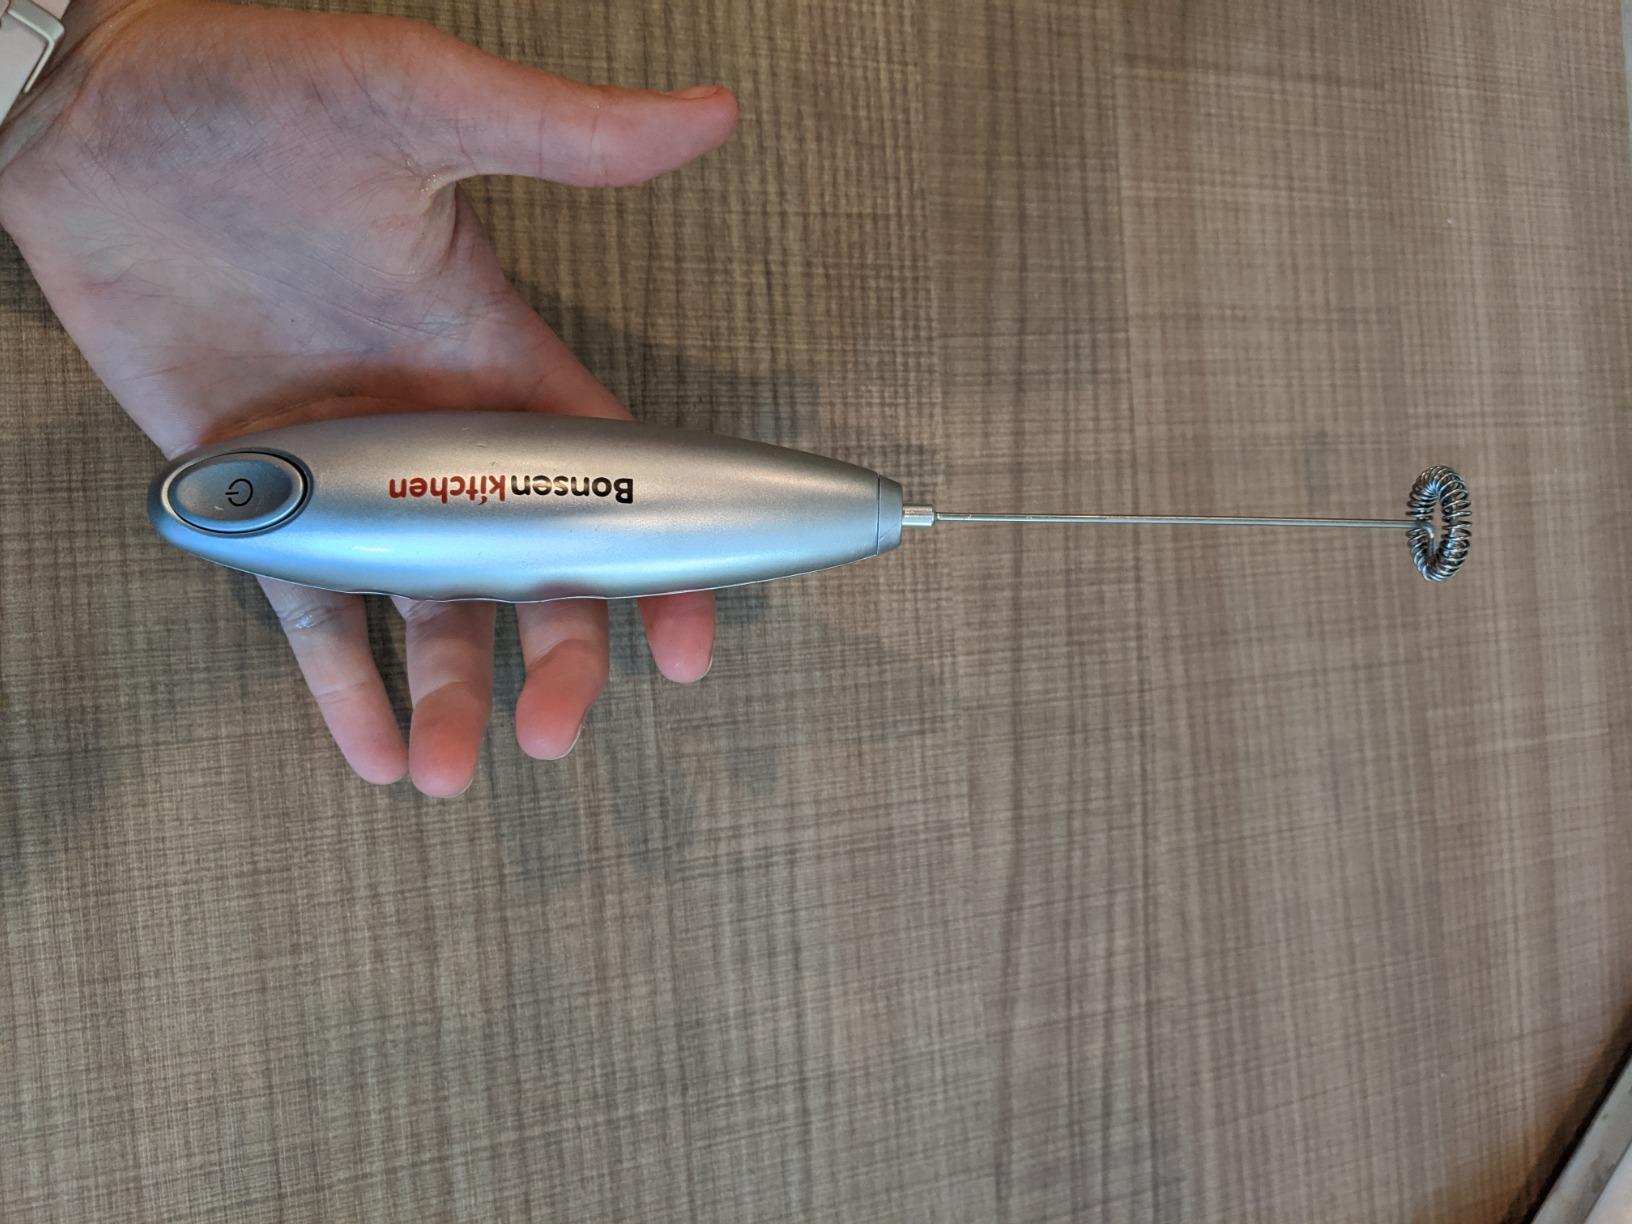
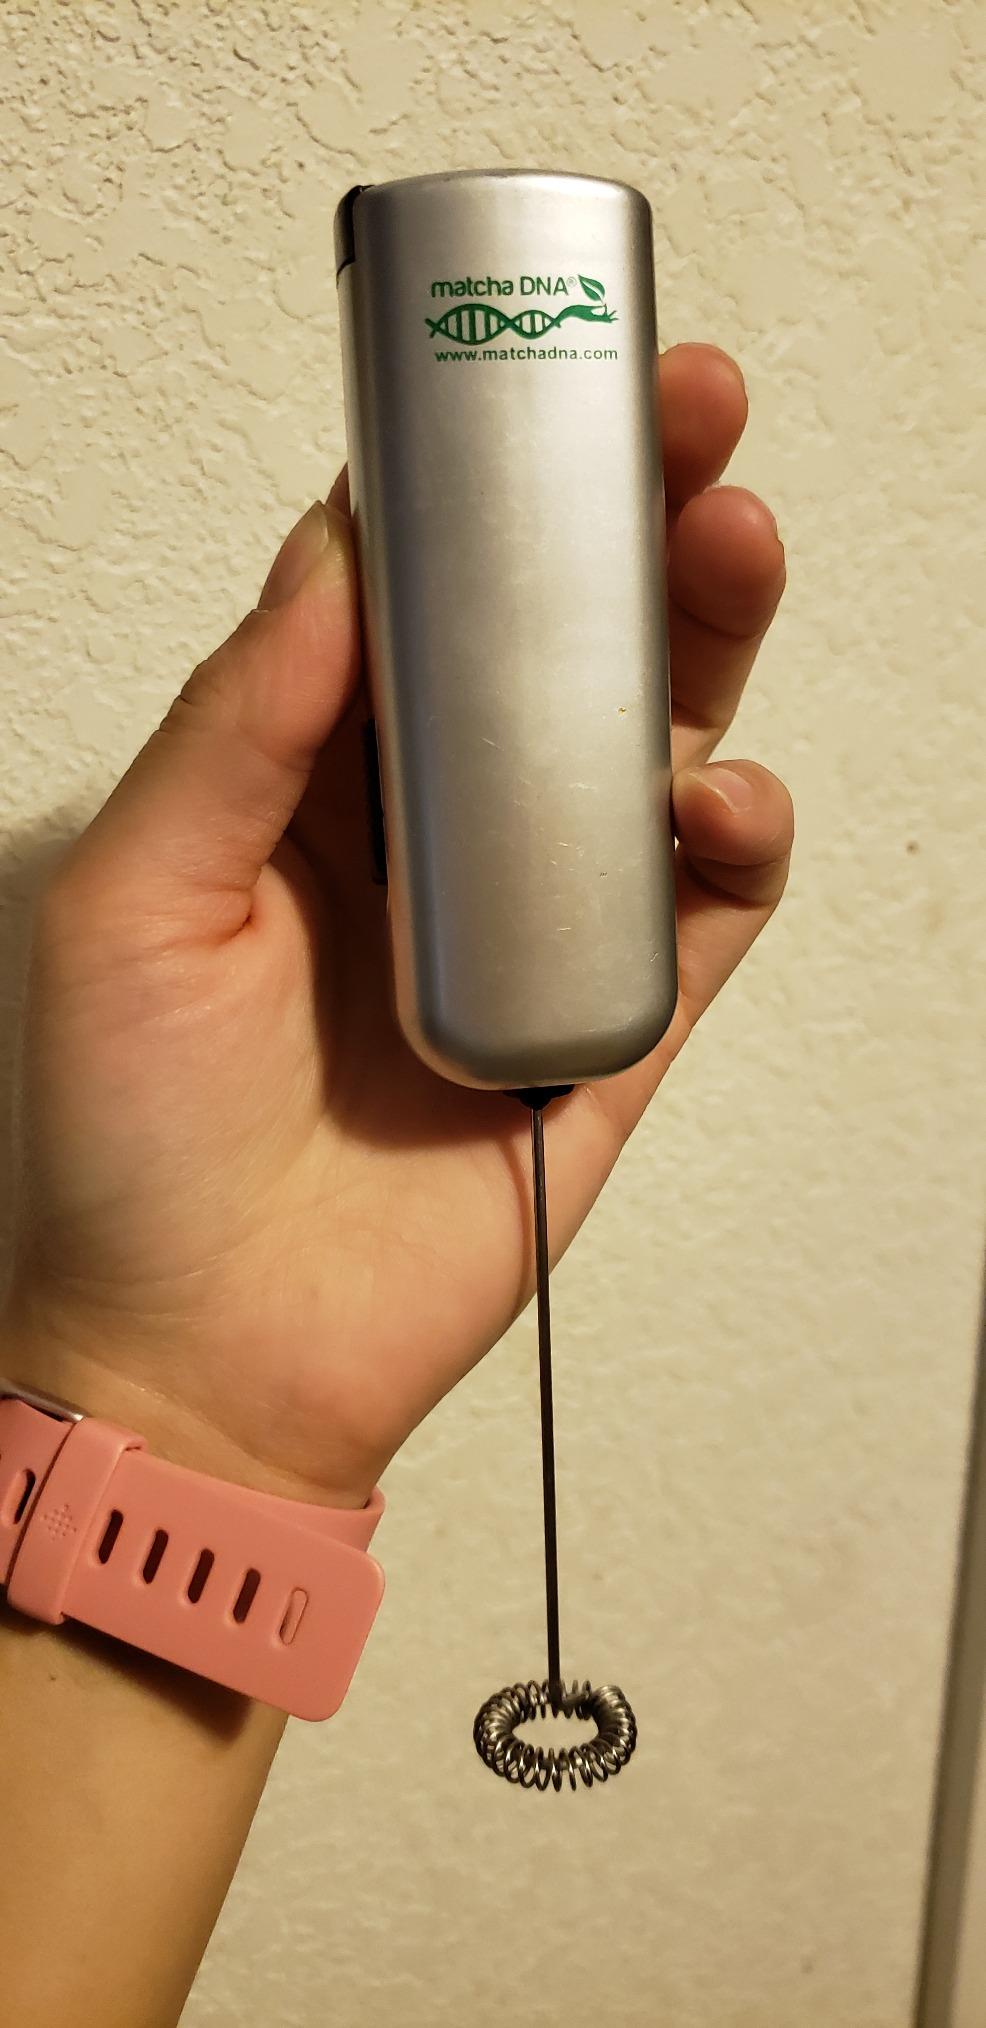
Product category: items_mixer
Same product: no